Trish Stratus

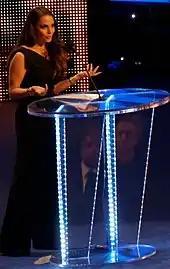
Stratus at the 2014 WWE Hall of Fame

On the January 28, 2013, episode of "Raw", Stratus was announced as a WWE Hall of Fame inductee as part of the 2013 class,